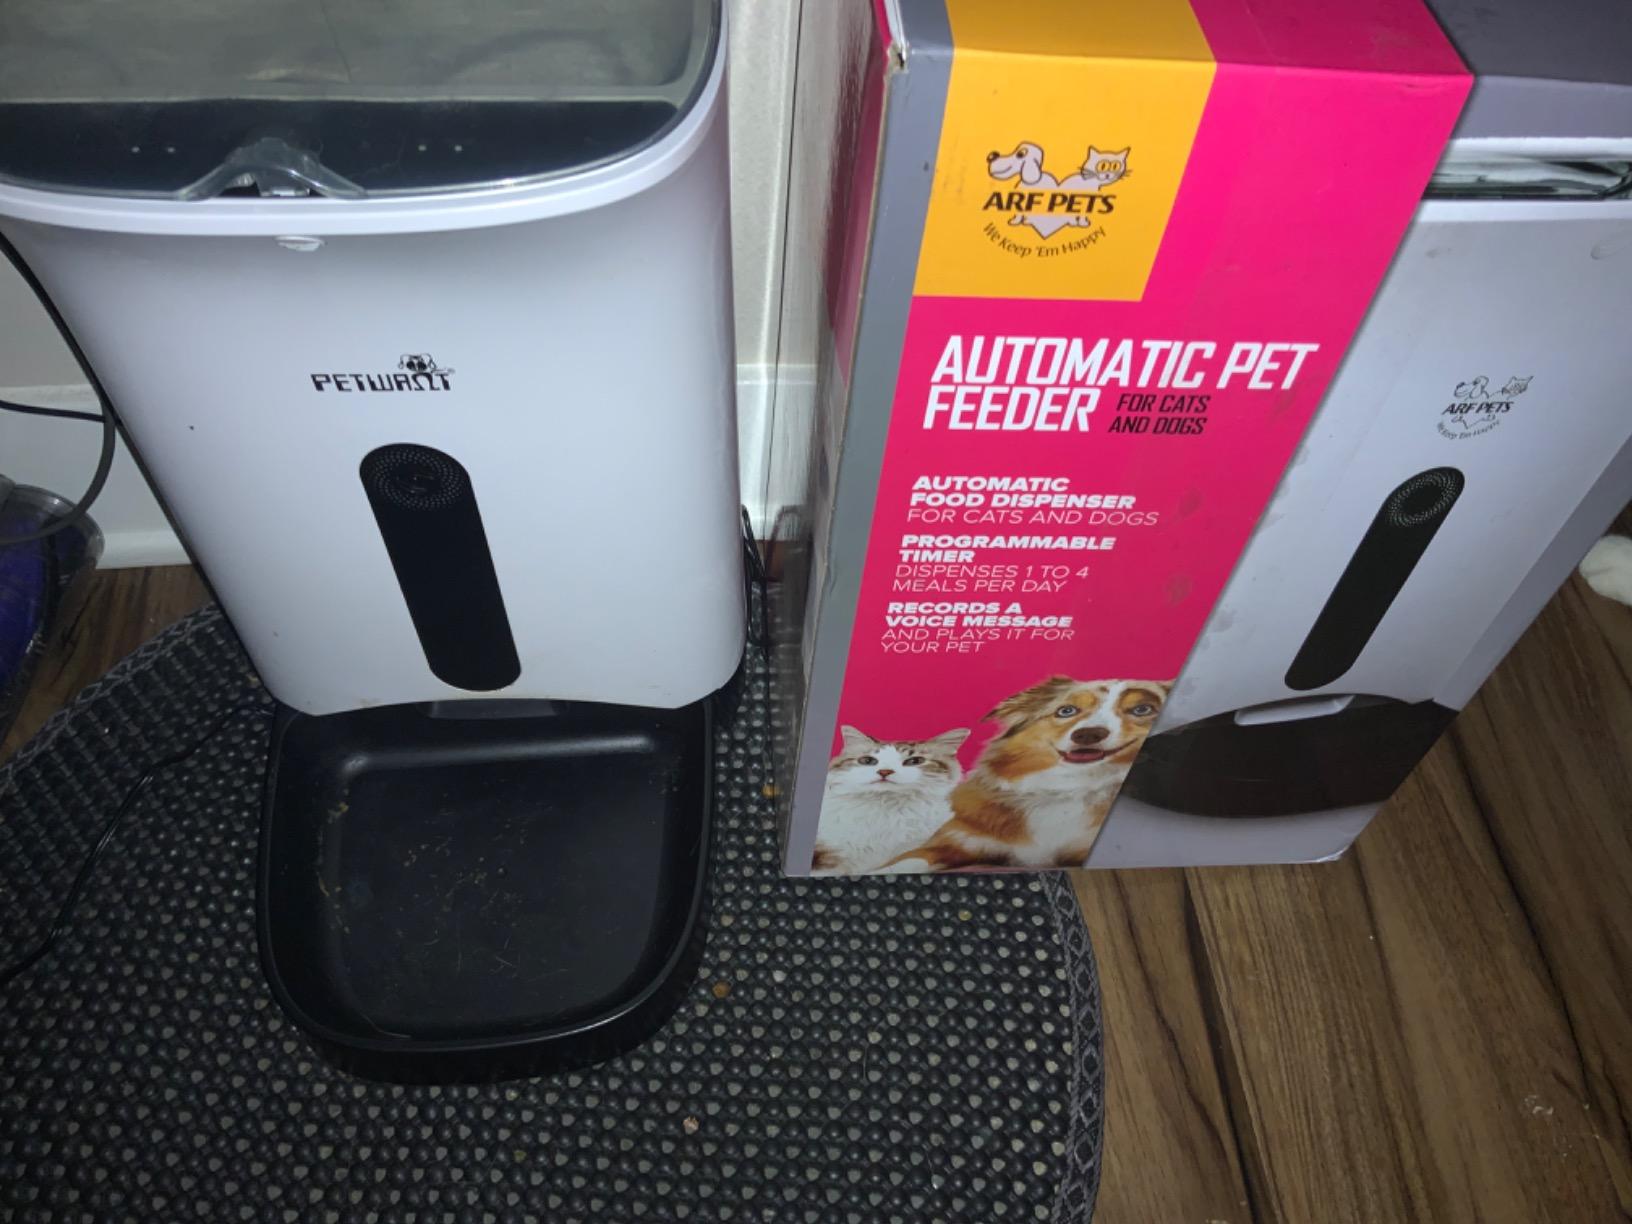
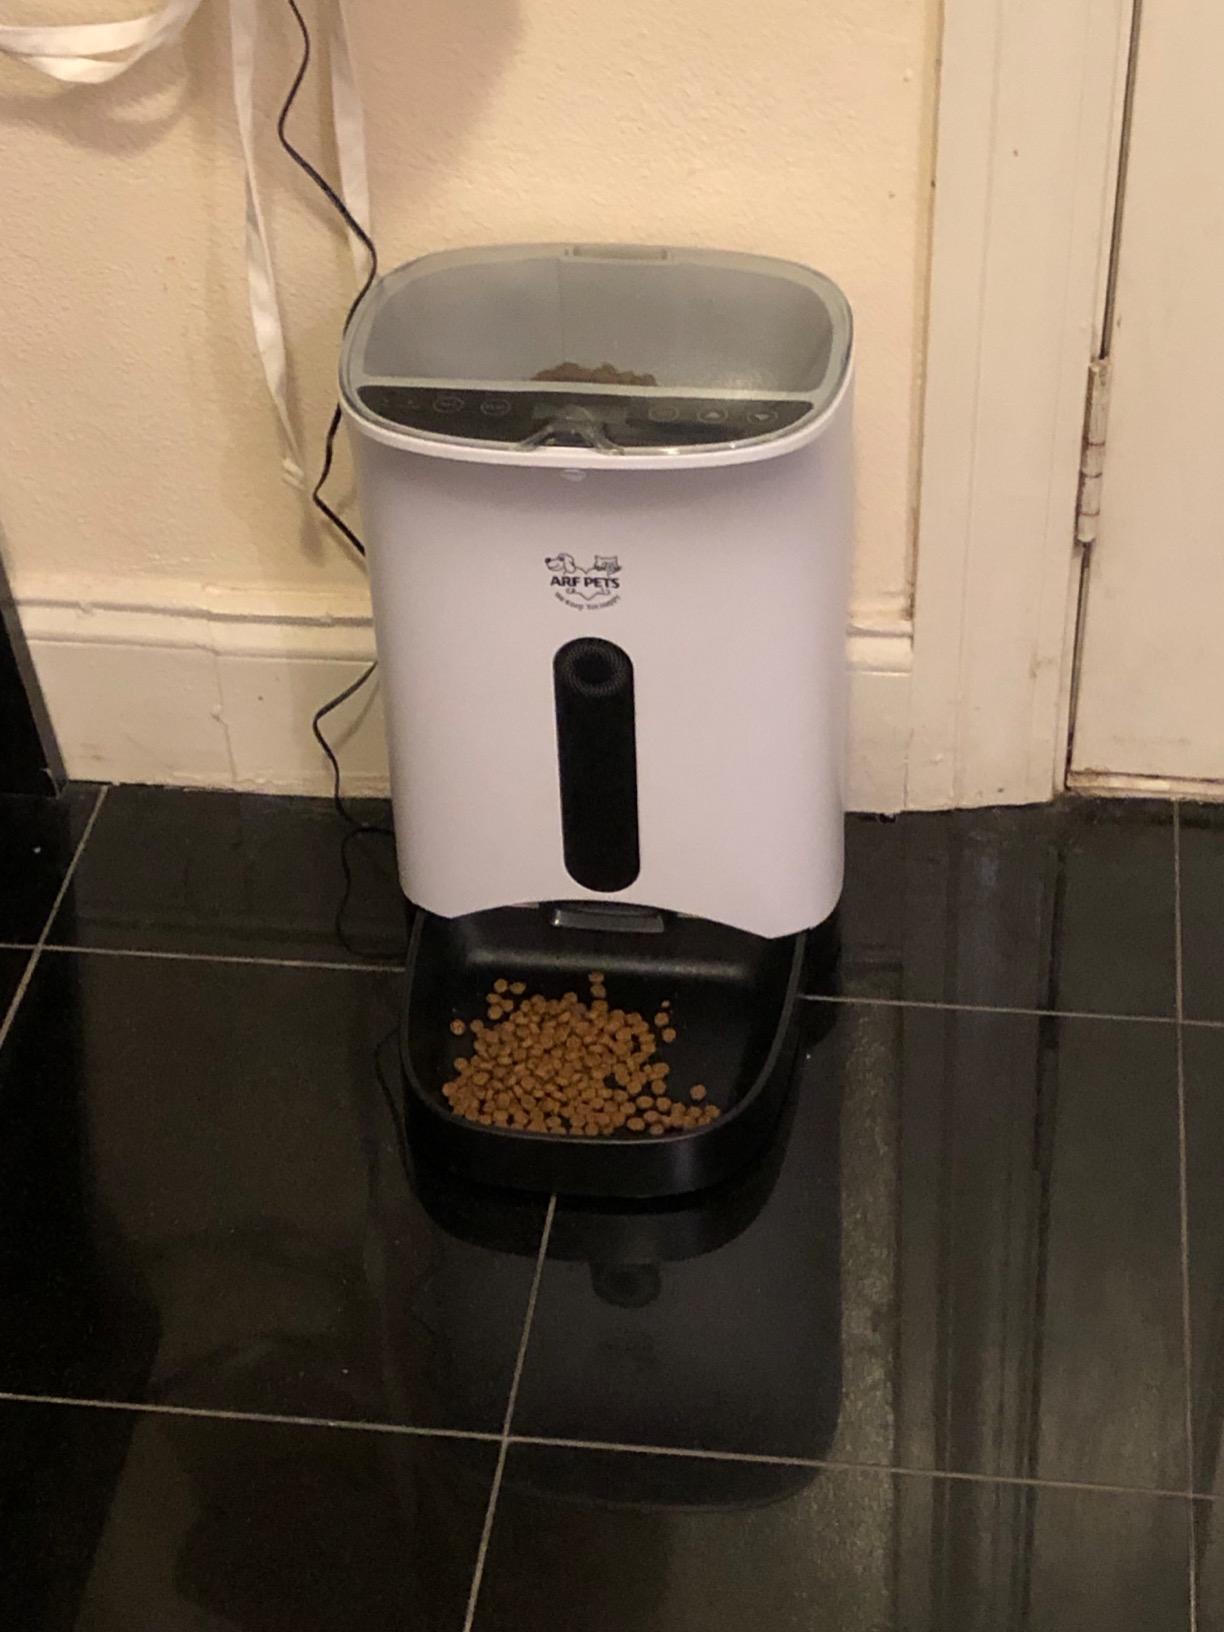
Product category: items_feeder
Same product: yes